Douma, Syria

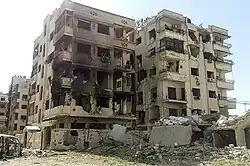
Douma after its recapture by the Syrian Arab Army in 2018

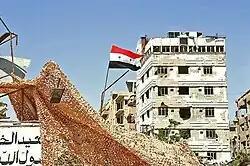
Douma after its recapture by the Syrian Arab Army in 2018

On 29 June 2012, the Syrian Army was accused of committing a massacre in Douma, where more than 50 people were killed.